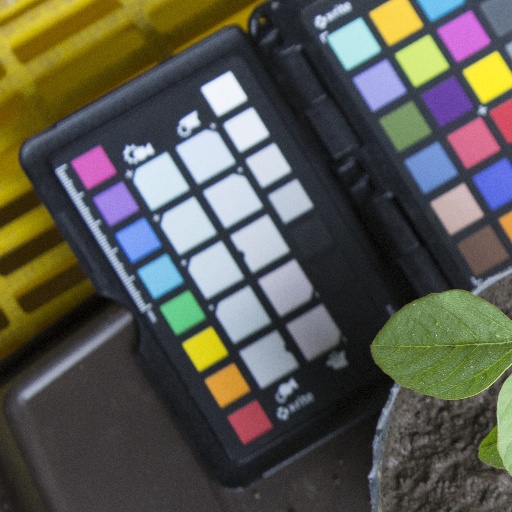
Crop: soybean